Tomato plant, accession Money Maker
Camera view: vertical (180 deg); turntable rotation: 210 degrees
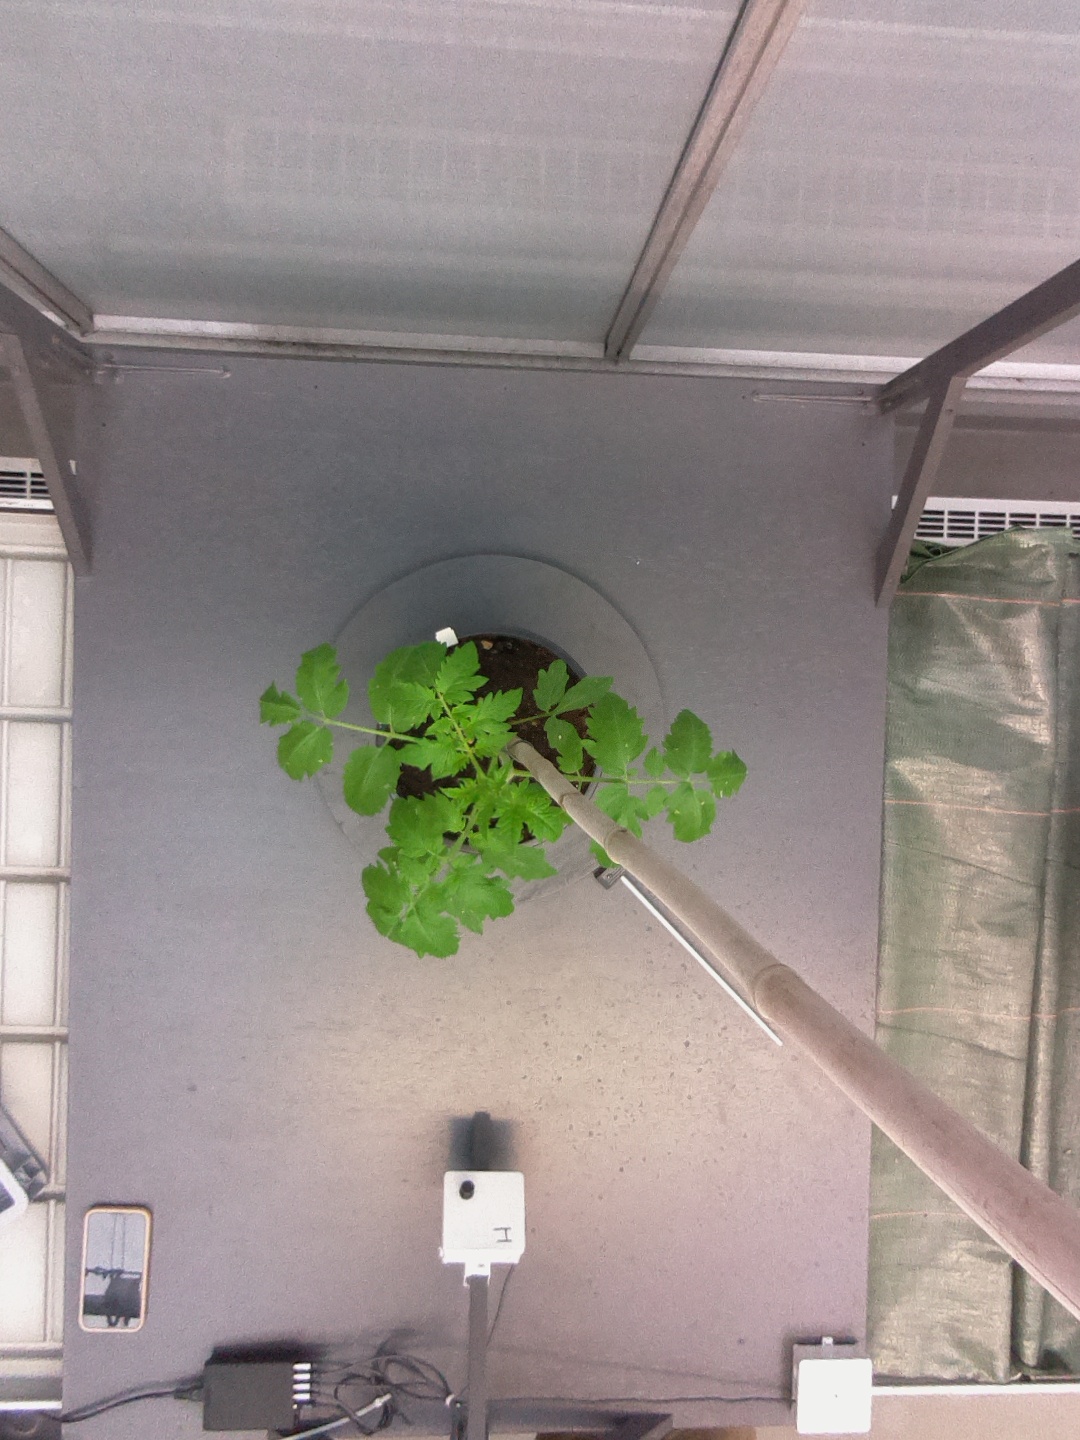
BBCH growth stage 13: 6 of true leaves visible